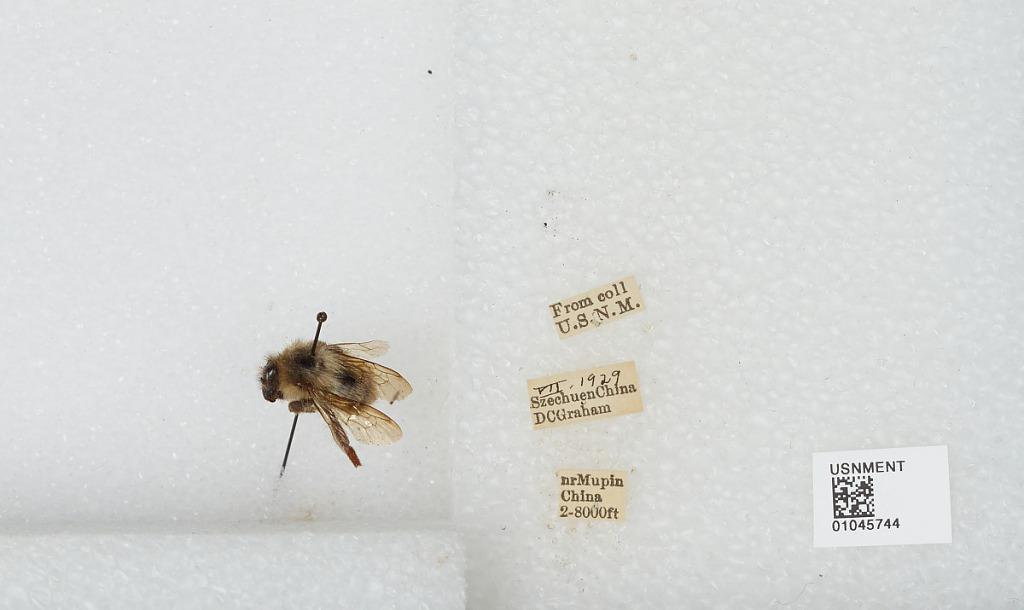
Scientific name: Bombus sp.
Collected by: D. Graham
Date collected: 1929-7-
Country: China
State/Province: Sichuan
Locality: near Muping